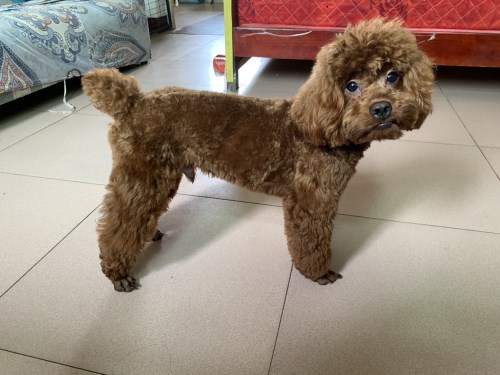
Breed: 7449-n000128-teddy